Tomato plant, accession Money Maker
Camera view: horizontal (90 deg, fisheye); turntable rotation: 300 degrees
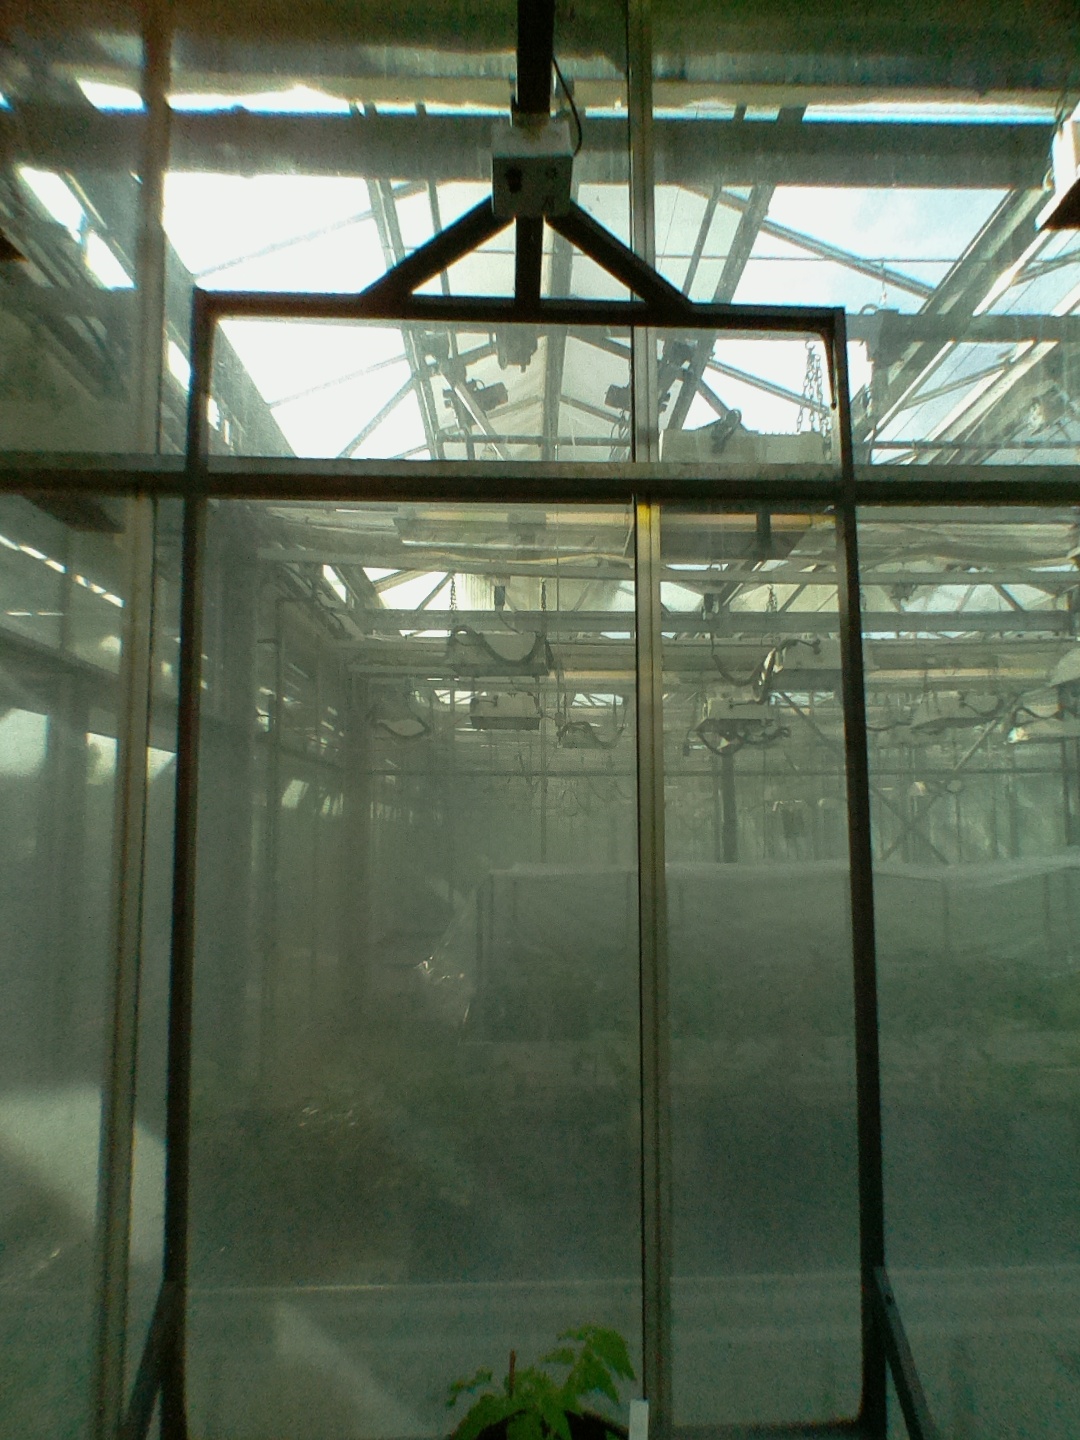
BBCH growth stage 13: 6 of true leaves visible